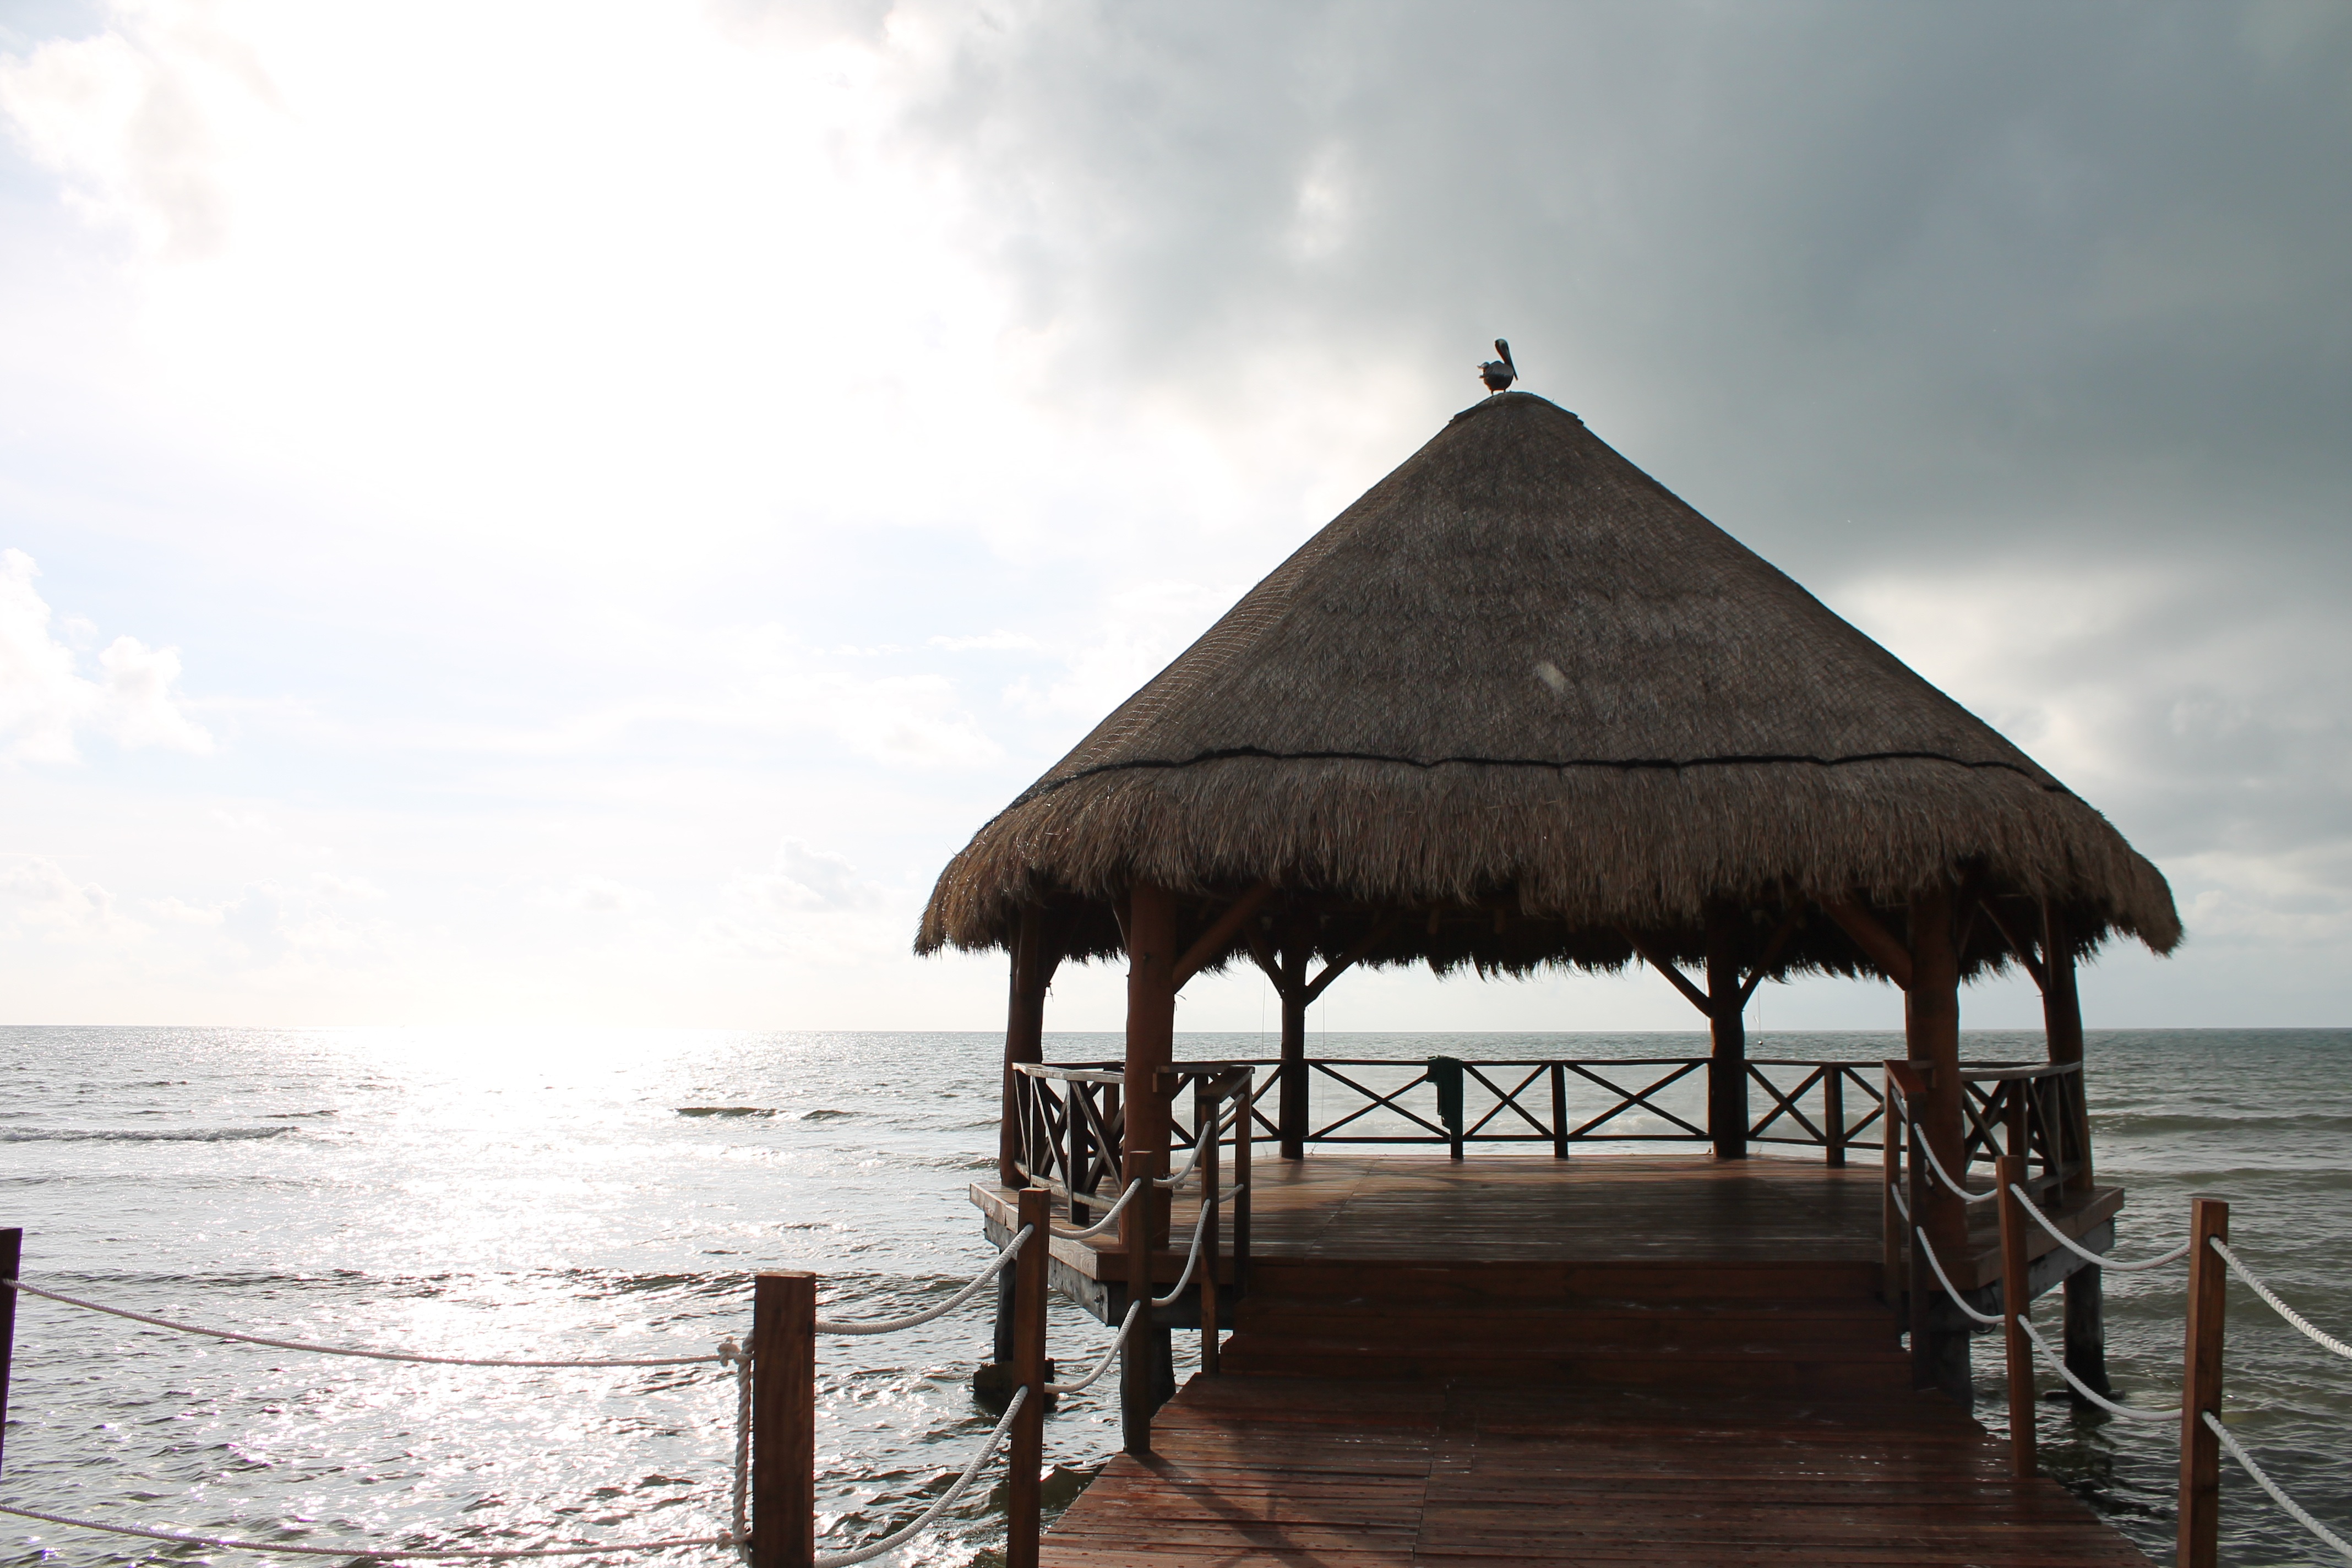
beach, sea, coast, water, ocean, sun, hut, resort, cancun